Casino Theatre (Toronto)

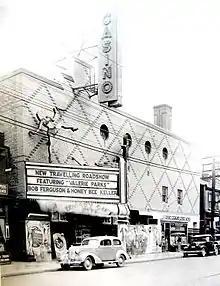
Casino Theatre in the 1940s

The Casino Theatre was a live theatre, in Toronto, Ontario, Canada. It was located at 87 Queen Street West across the street from the current site of Nathan Phillips Square.